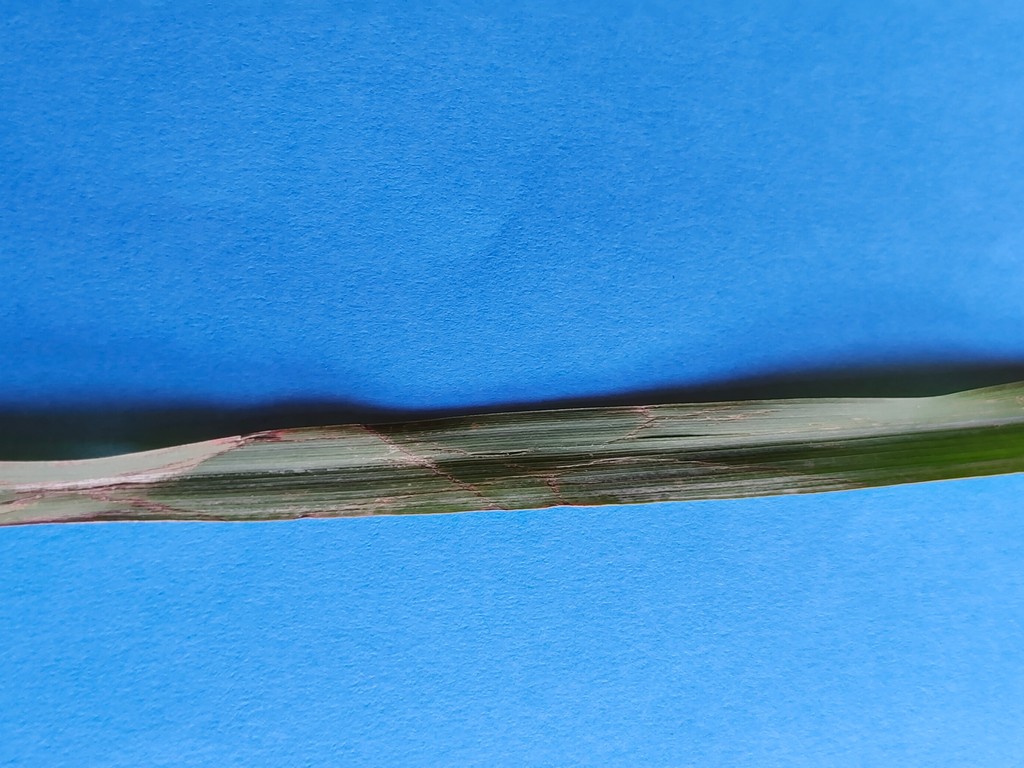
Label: Unhealthy